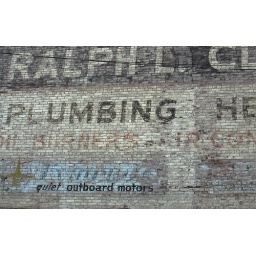
this sign on a wall in rumford has been begging me to shoot it for weeks.